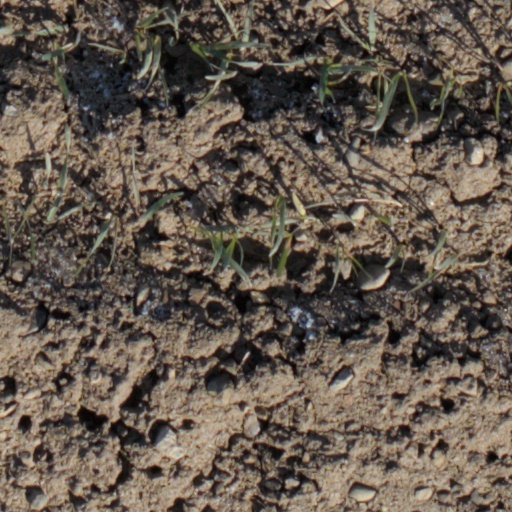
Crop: wheat